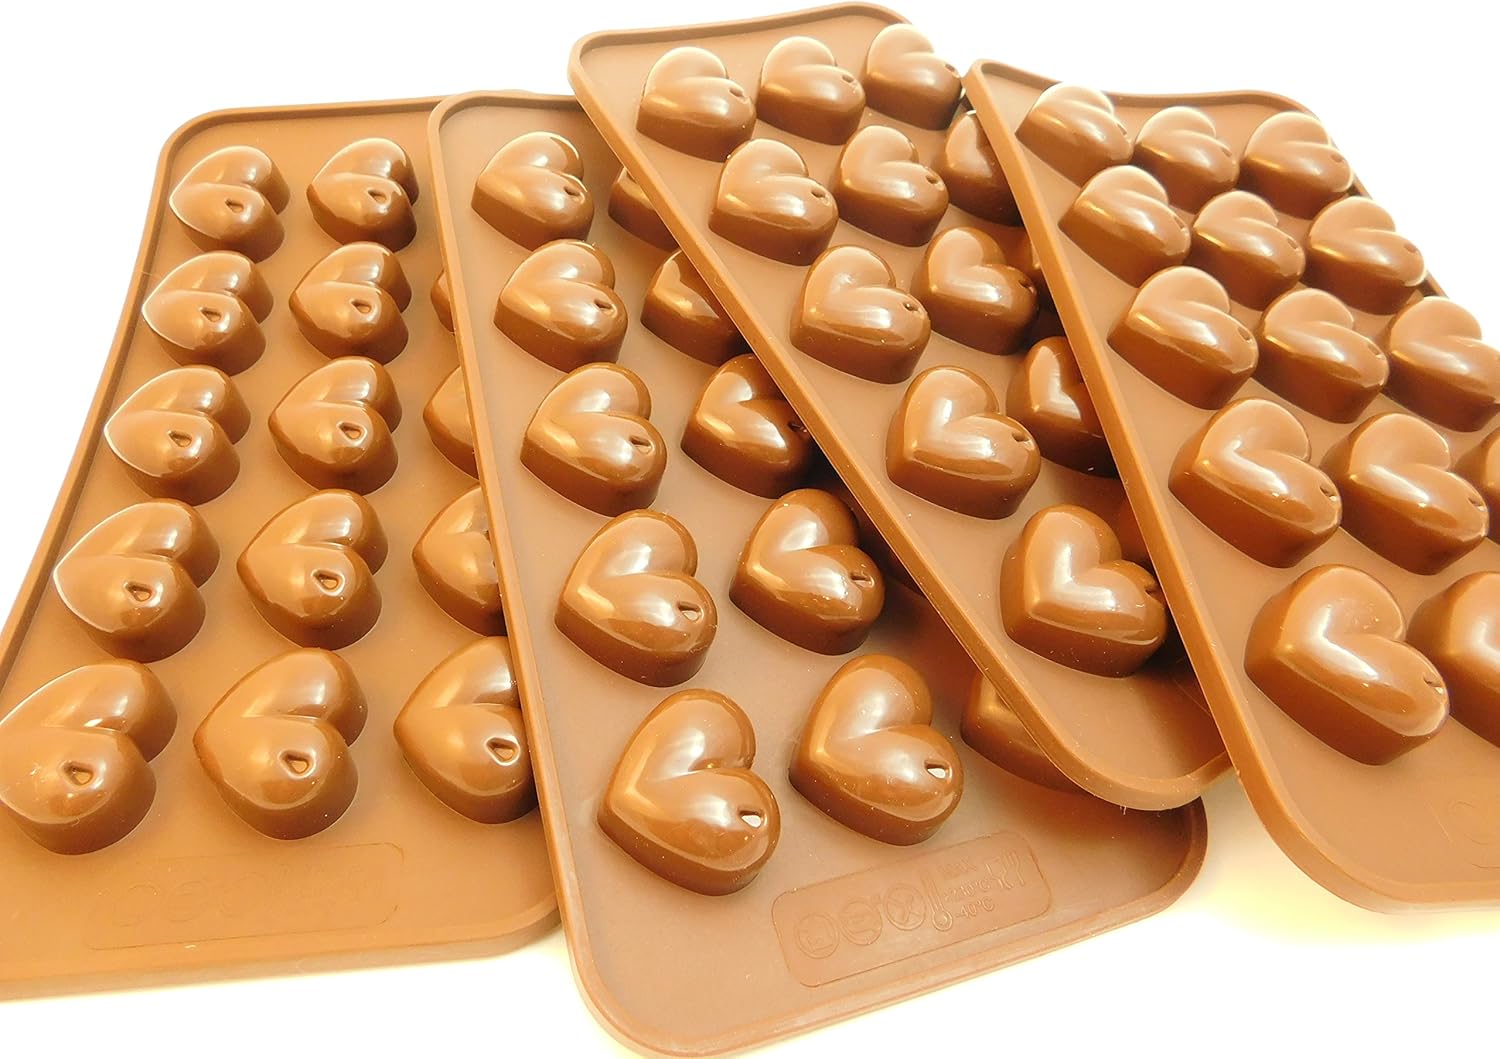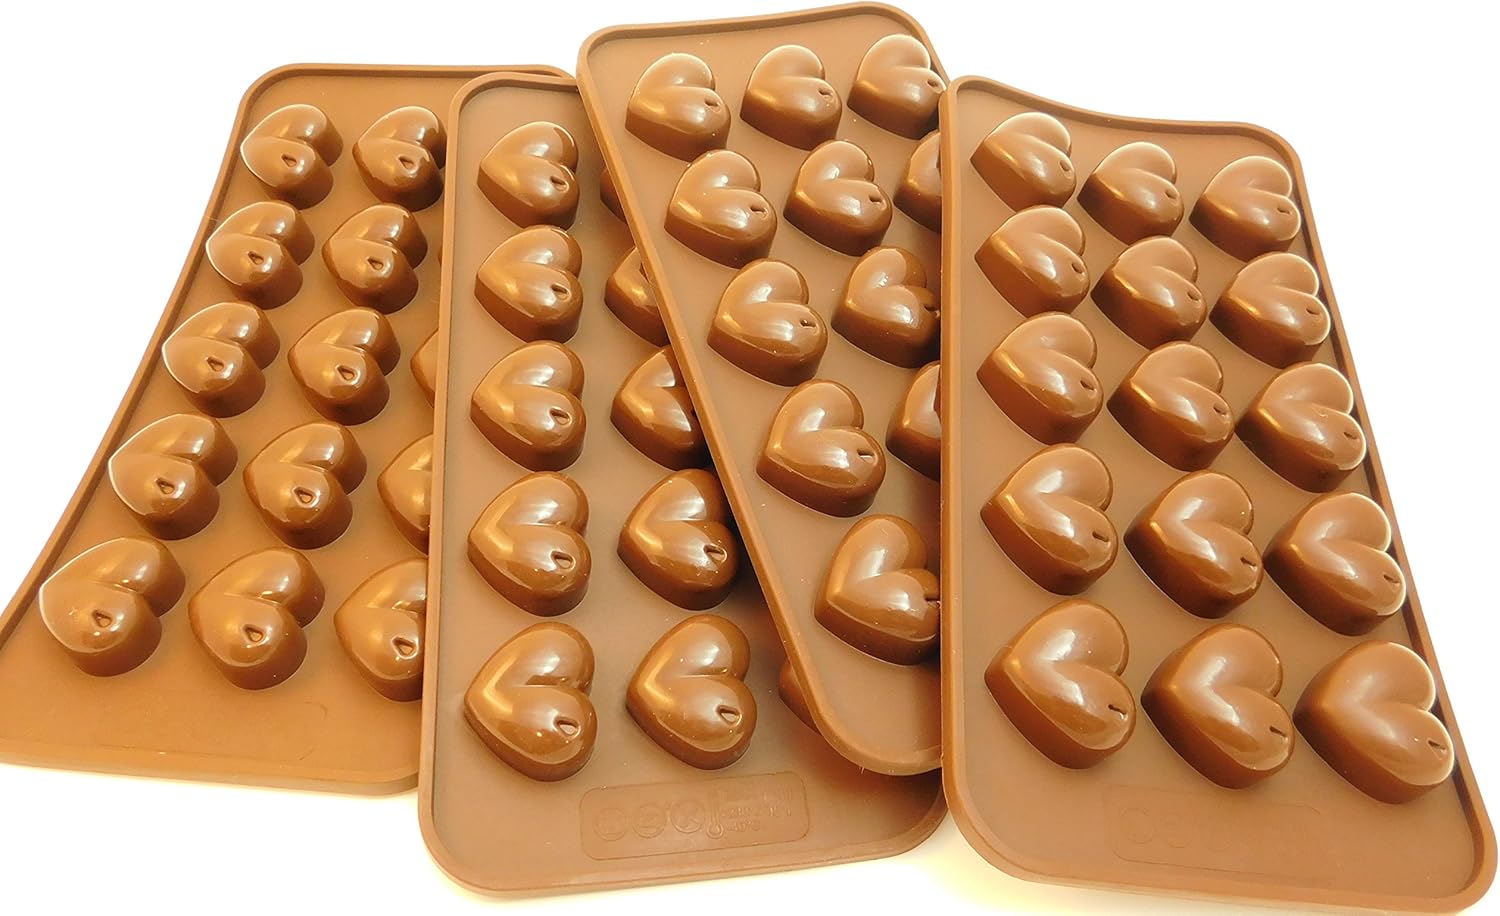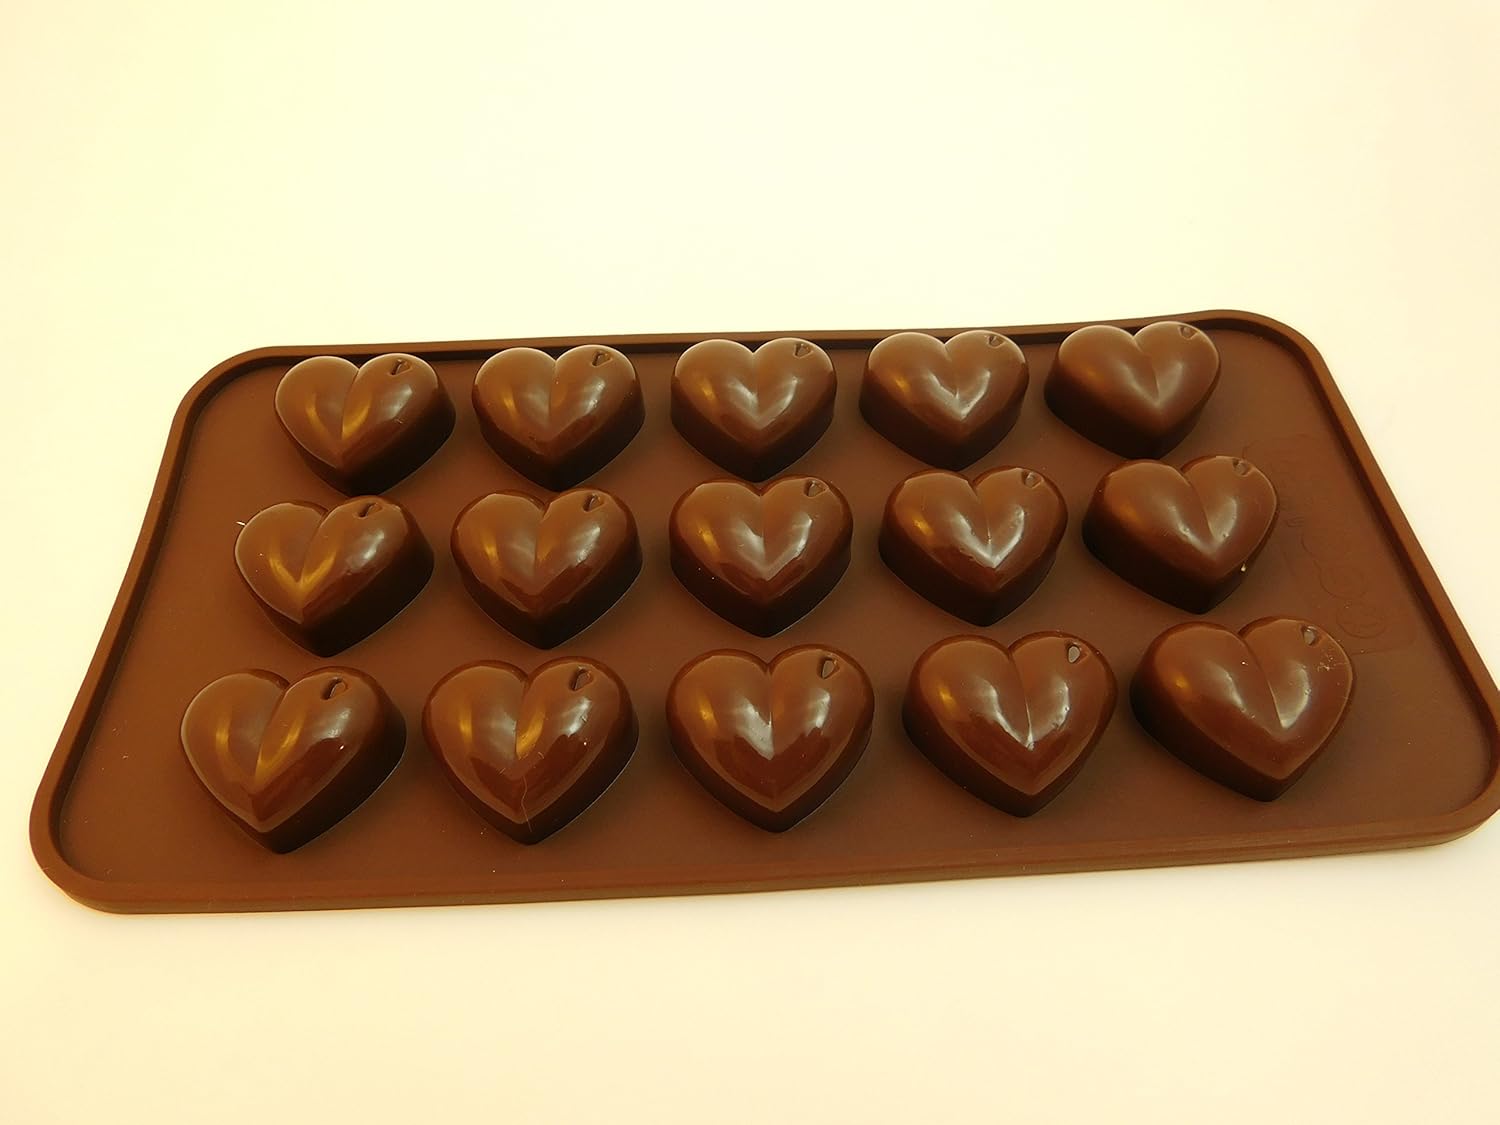
4 Heart Candy Molds, Silicone, Great for Wedding Mints, Chocolates, Valentine Candies, Ice Cubes, Gummies, Crayon melts, filled Candies and More
Category: Amazon Home
Deluxe 4 set heart molds. Make your own candies, chocolates, ice cubes, crayon melts, jellos, and if you're creative, tiny cookies with these deluxe candy molds>p> Each candy mold is designed for easy use (it's flexible). What better way to show the people around you that you love them than making homemade gifts! This would be excellent for making homemade chocolates with your own fillings; or even making cream cheese mints for weddings. And don't forget, this would be a good family time activity making candies and other crafts with the kids!
Features: This is a set of 4 silicone heart molds for making candies, chocolates, ice cubes, jellos, crayon melts, and other projects. | Makes great homemade gifts - show your love with homemade candy and chocolates! Ideal for wedding mints and Valentine Candies | Designed for the bakers and creative candy makers to make their heart candies in mass quantity rather than one at a time. | Odor and stain resistant- BPA free. Durable and can withstand temperatures of -20 F and 425F | Made of premium food quality silicon and FDA quality. Nonstick, easy to clean and dishwasher, microwave, oven, and freezer safe.